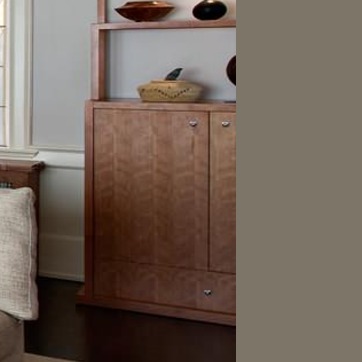
Material: wood